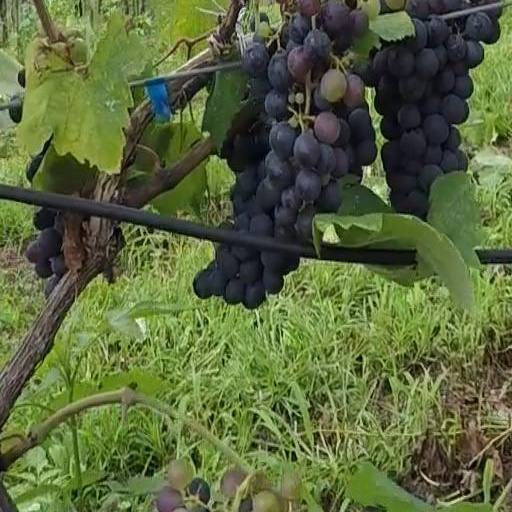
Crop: grape